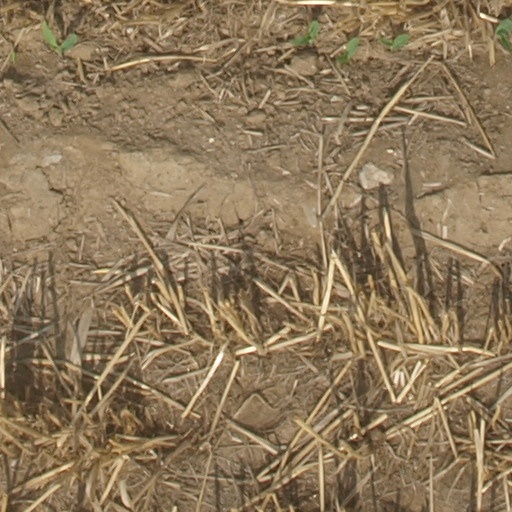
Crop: maize; corn